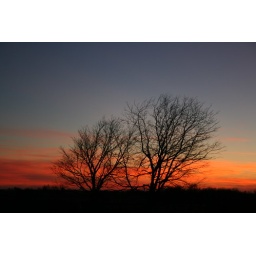
Two trees stand starkly against the twilight sky on a cold Kansas Christmas Eve.